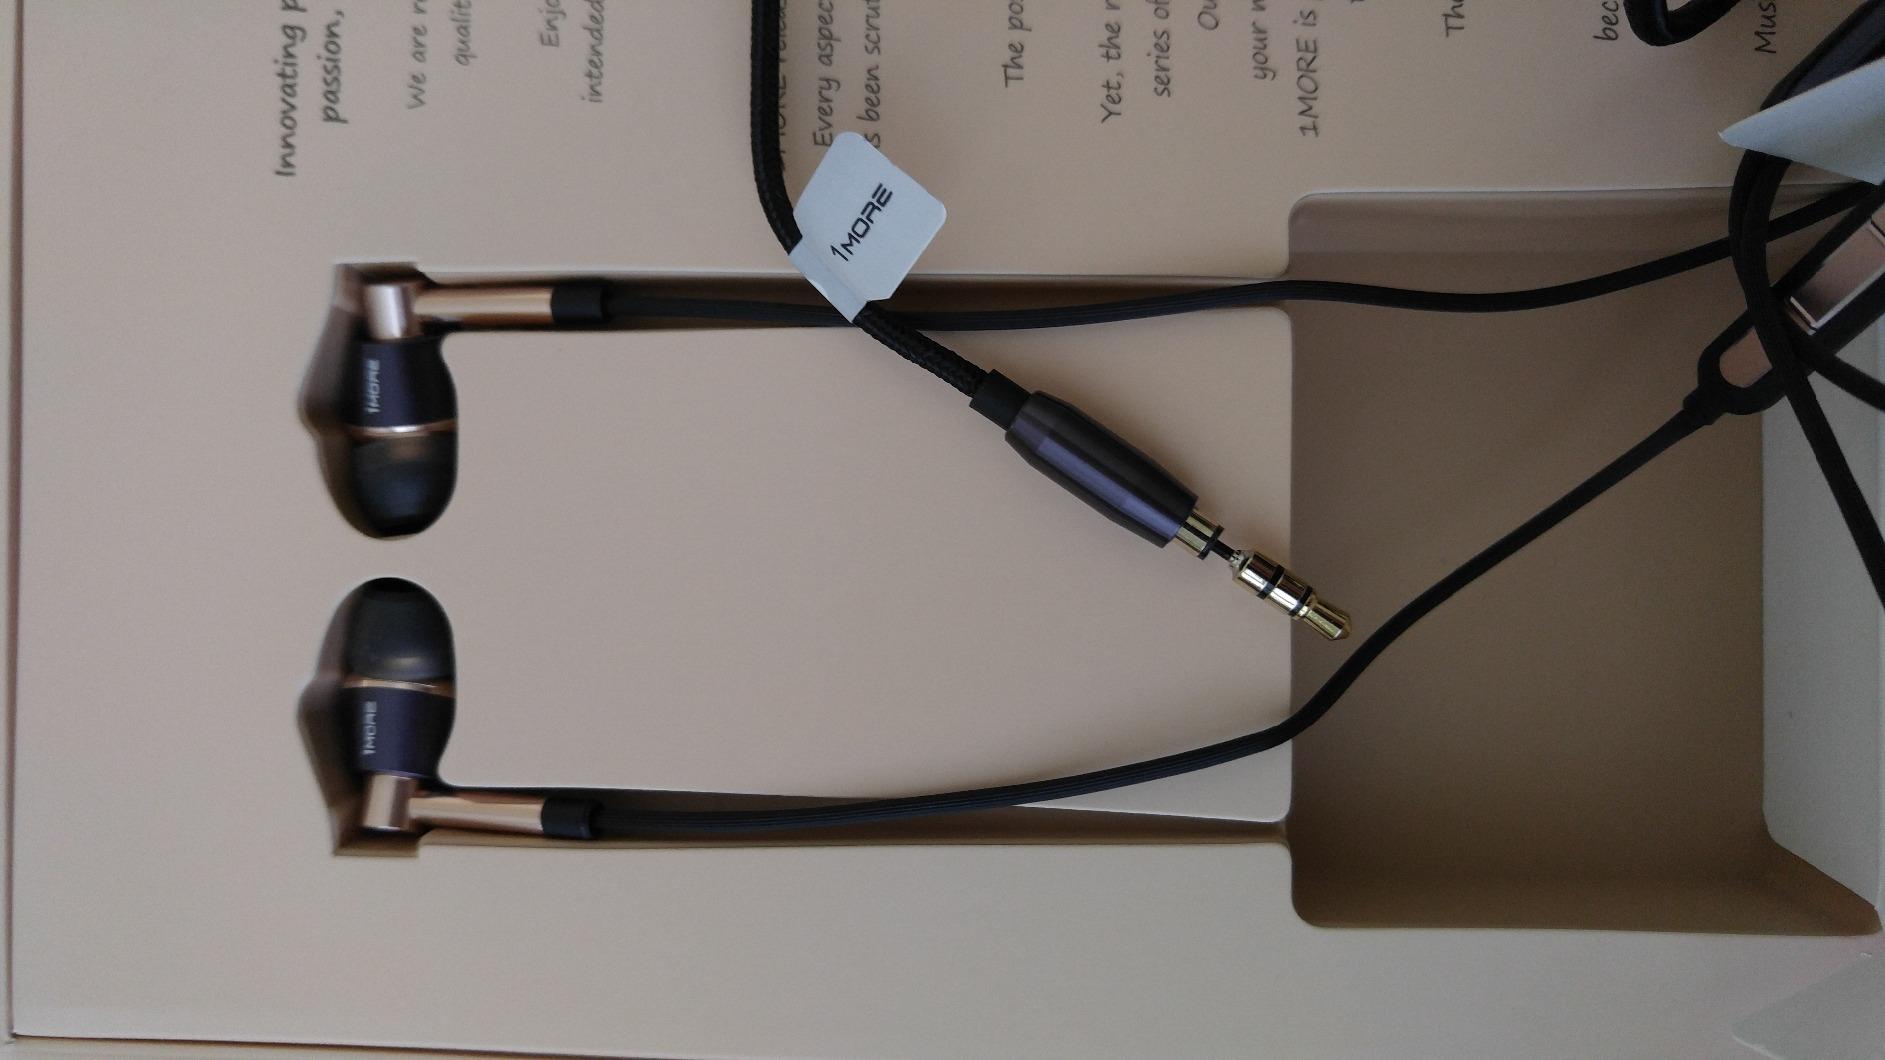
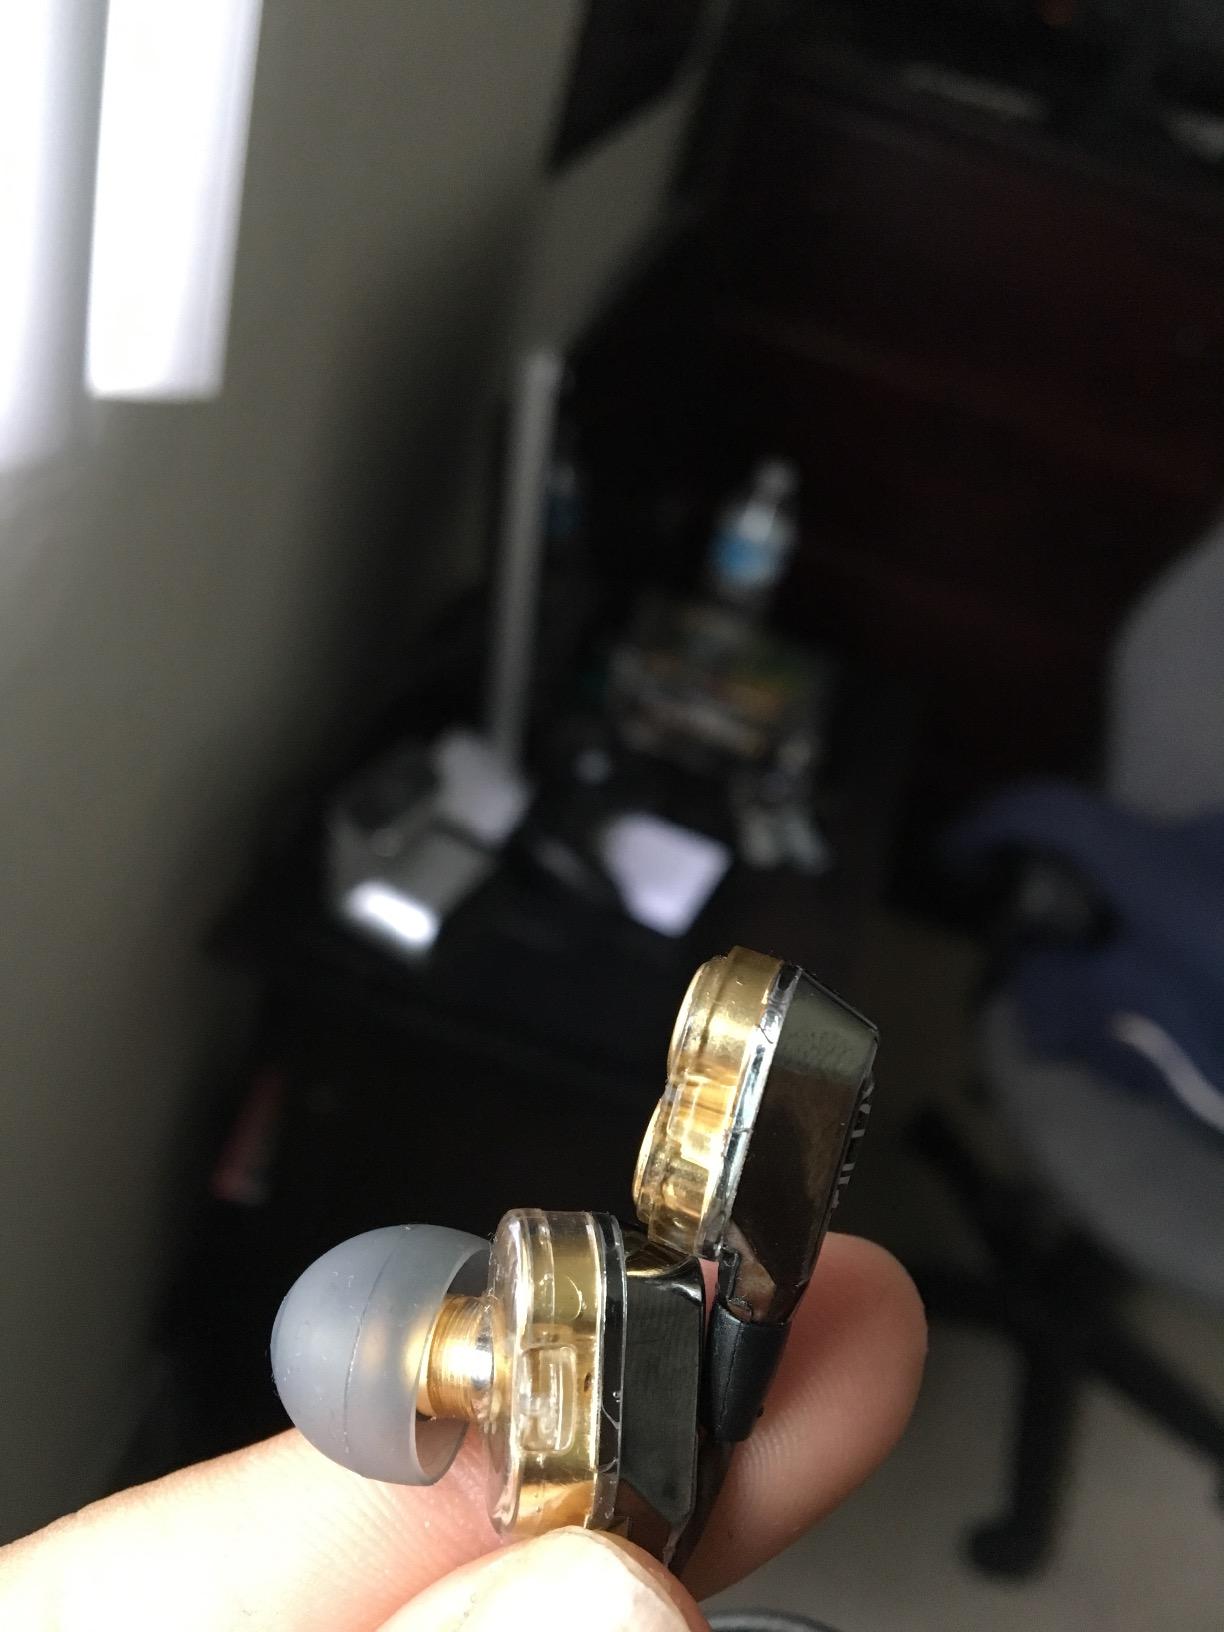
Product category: headphones
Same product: no